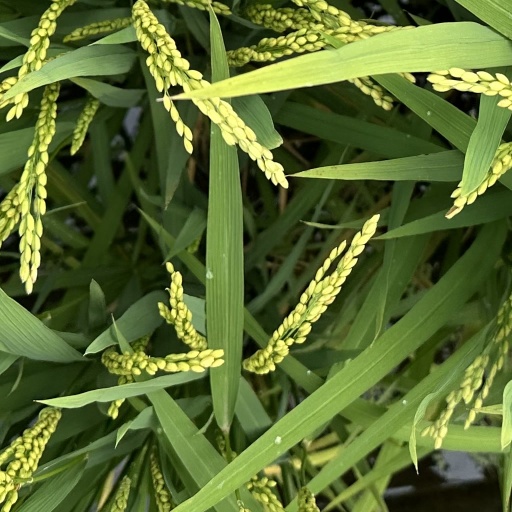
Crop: rice